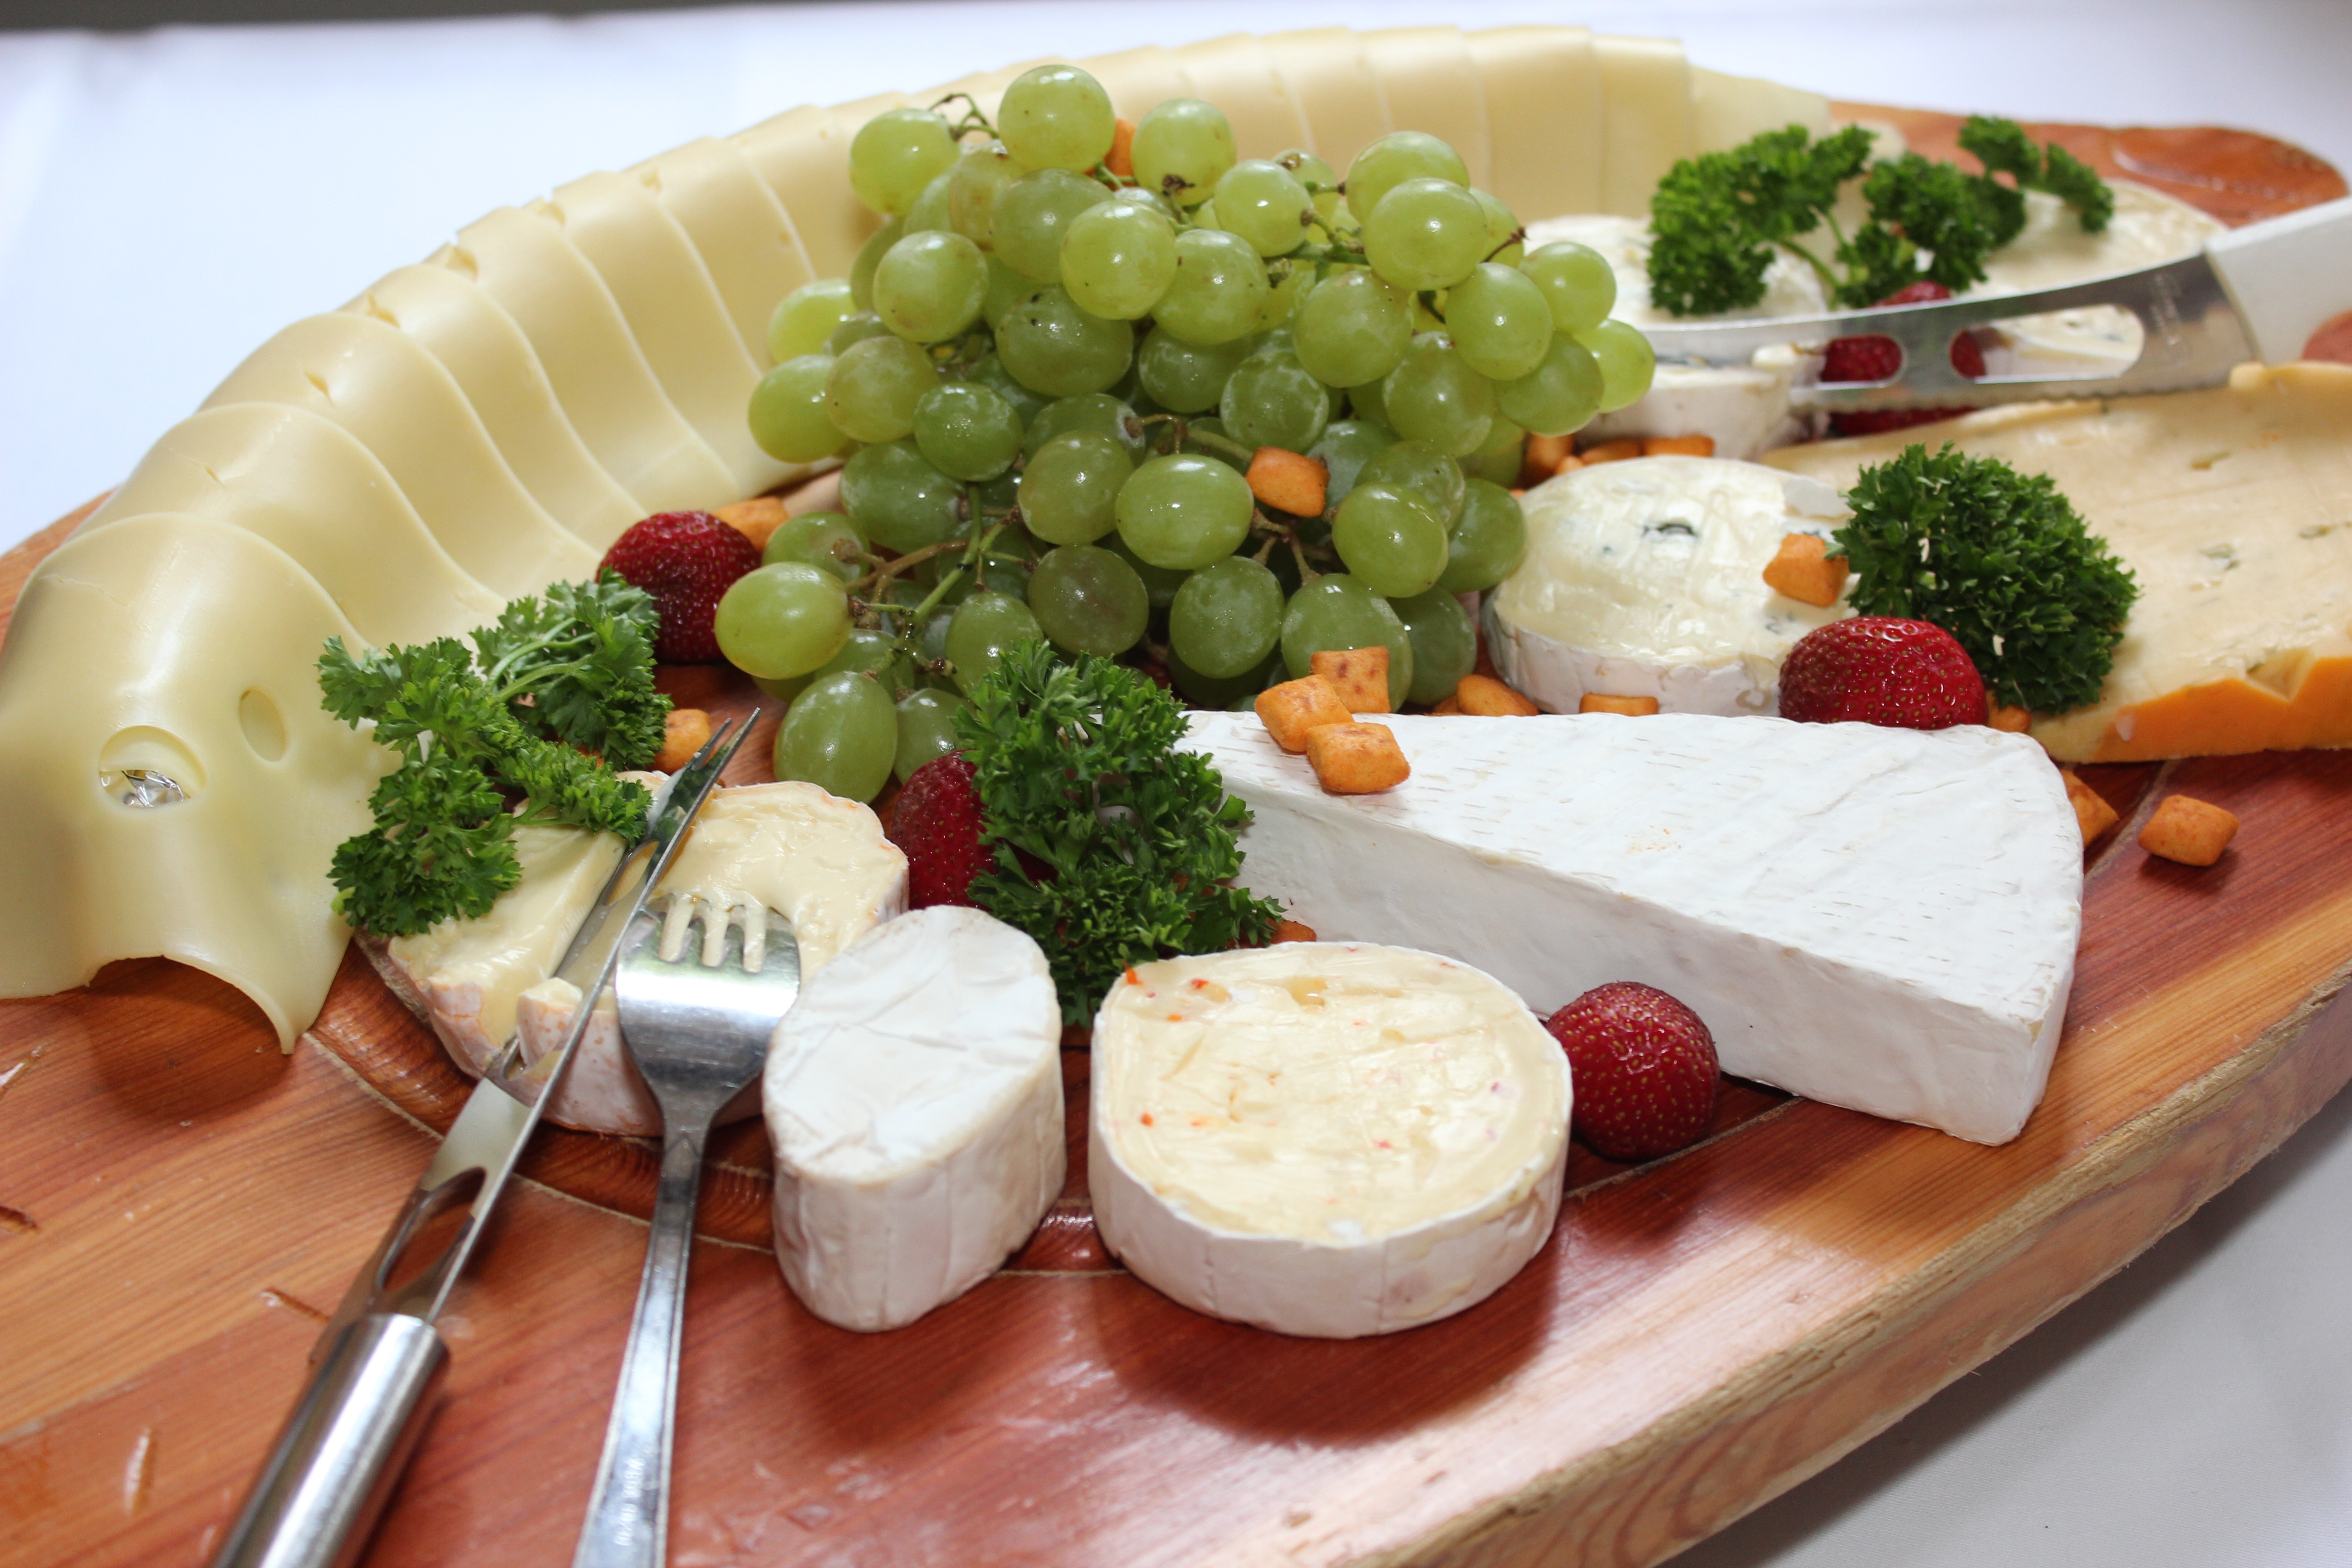
dish, meal, food, salad, produce, vegetable, eat, meat, lunch, cuisine, cheese, asian food, supper, hors d oeuvre, cold buffet, k seplatte